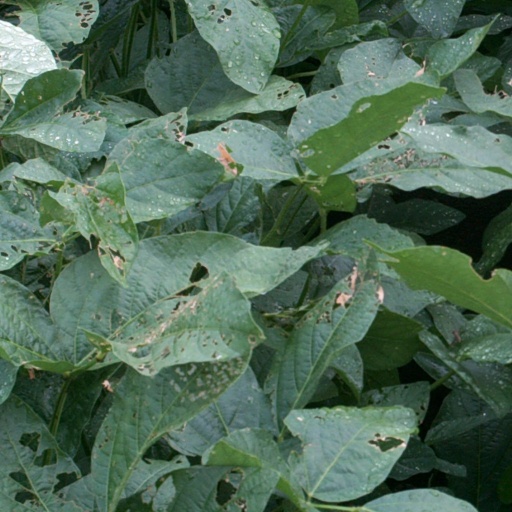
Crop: soybean